Siege of Warsaw (1939)

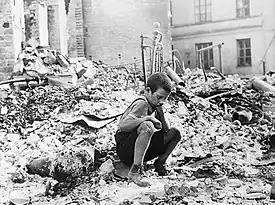
Survivor of bombing of Warsaw, photographed by Julien Bryan

By then General Czuma had gathered an equivalent of 2 infantry divisions under his command. His forces were supported by 64 pieces of artillery and 33 tanks (27 of Vickers E, 7TP and R-35 and 6 TK-3 and TKS tankettes). On September 8 the Commander-in-Chief, Marshal Edward Rydz-Śmigły ordered the creation of an improvised Warsaw Army ("Armia Warszawa") under General Juliusz Rómmel. The newly created force was composed of the forces defending Warsaw and Modlin Fortress, as well as all Polish units defending the Narew and the Vistula between Warsaw and Pilica river lines. General Czuma continued to be the commander of the Warsaw Defence Force, which he split into two sectors: East (Praga district) under Lt.Col. Julian Janowski and West under Colonel Marian Porwit.